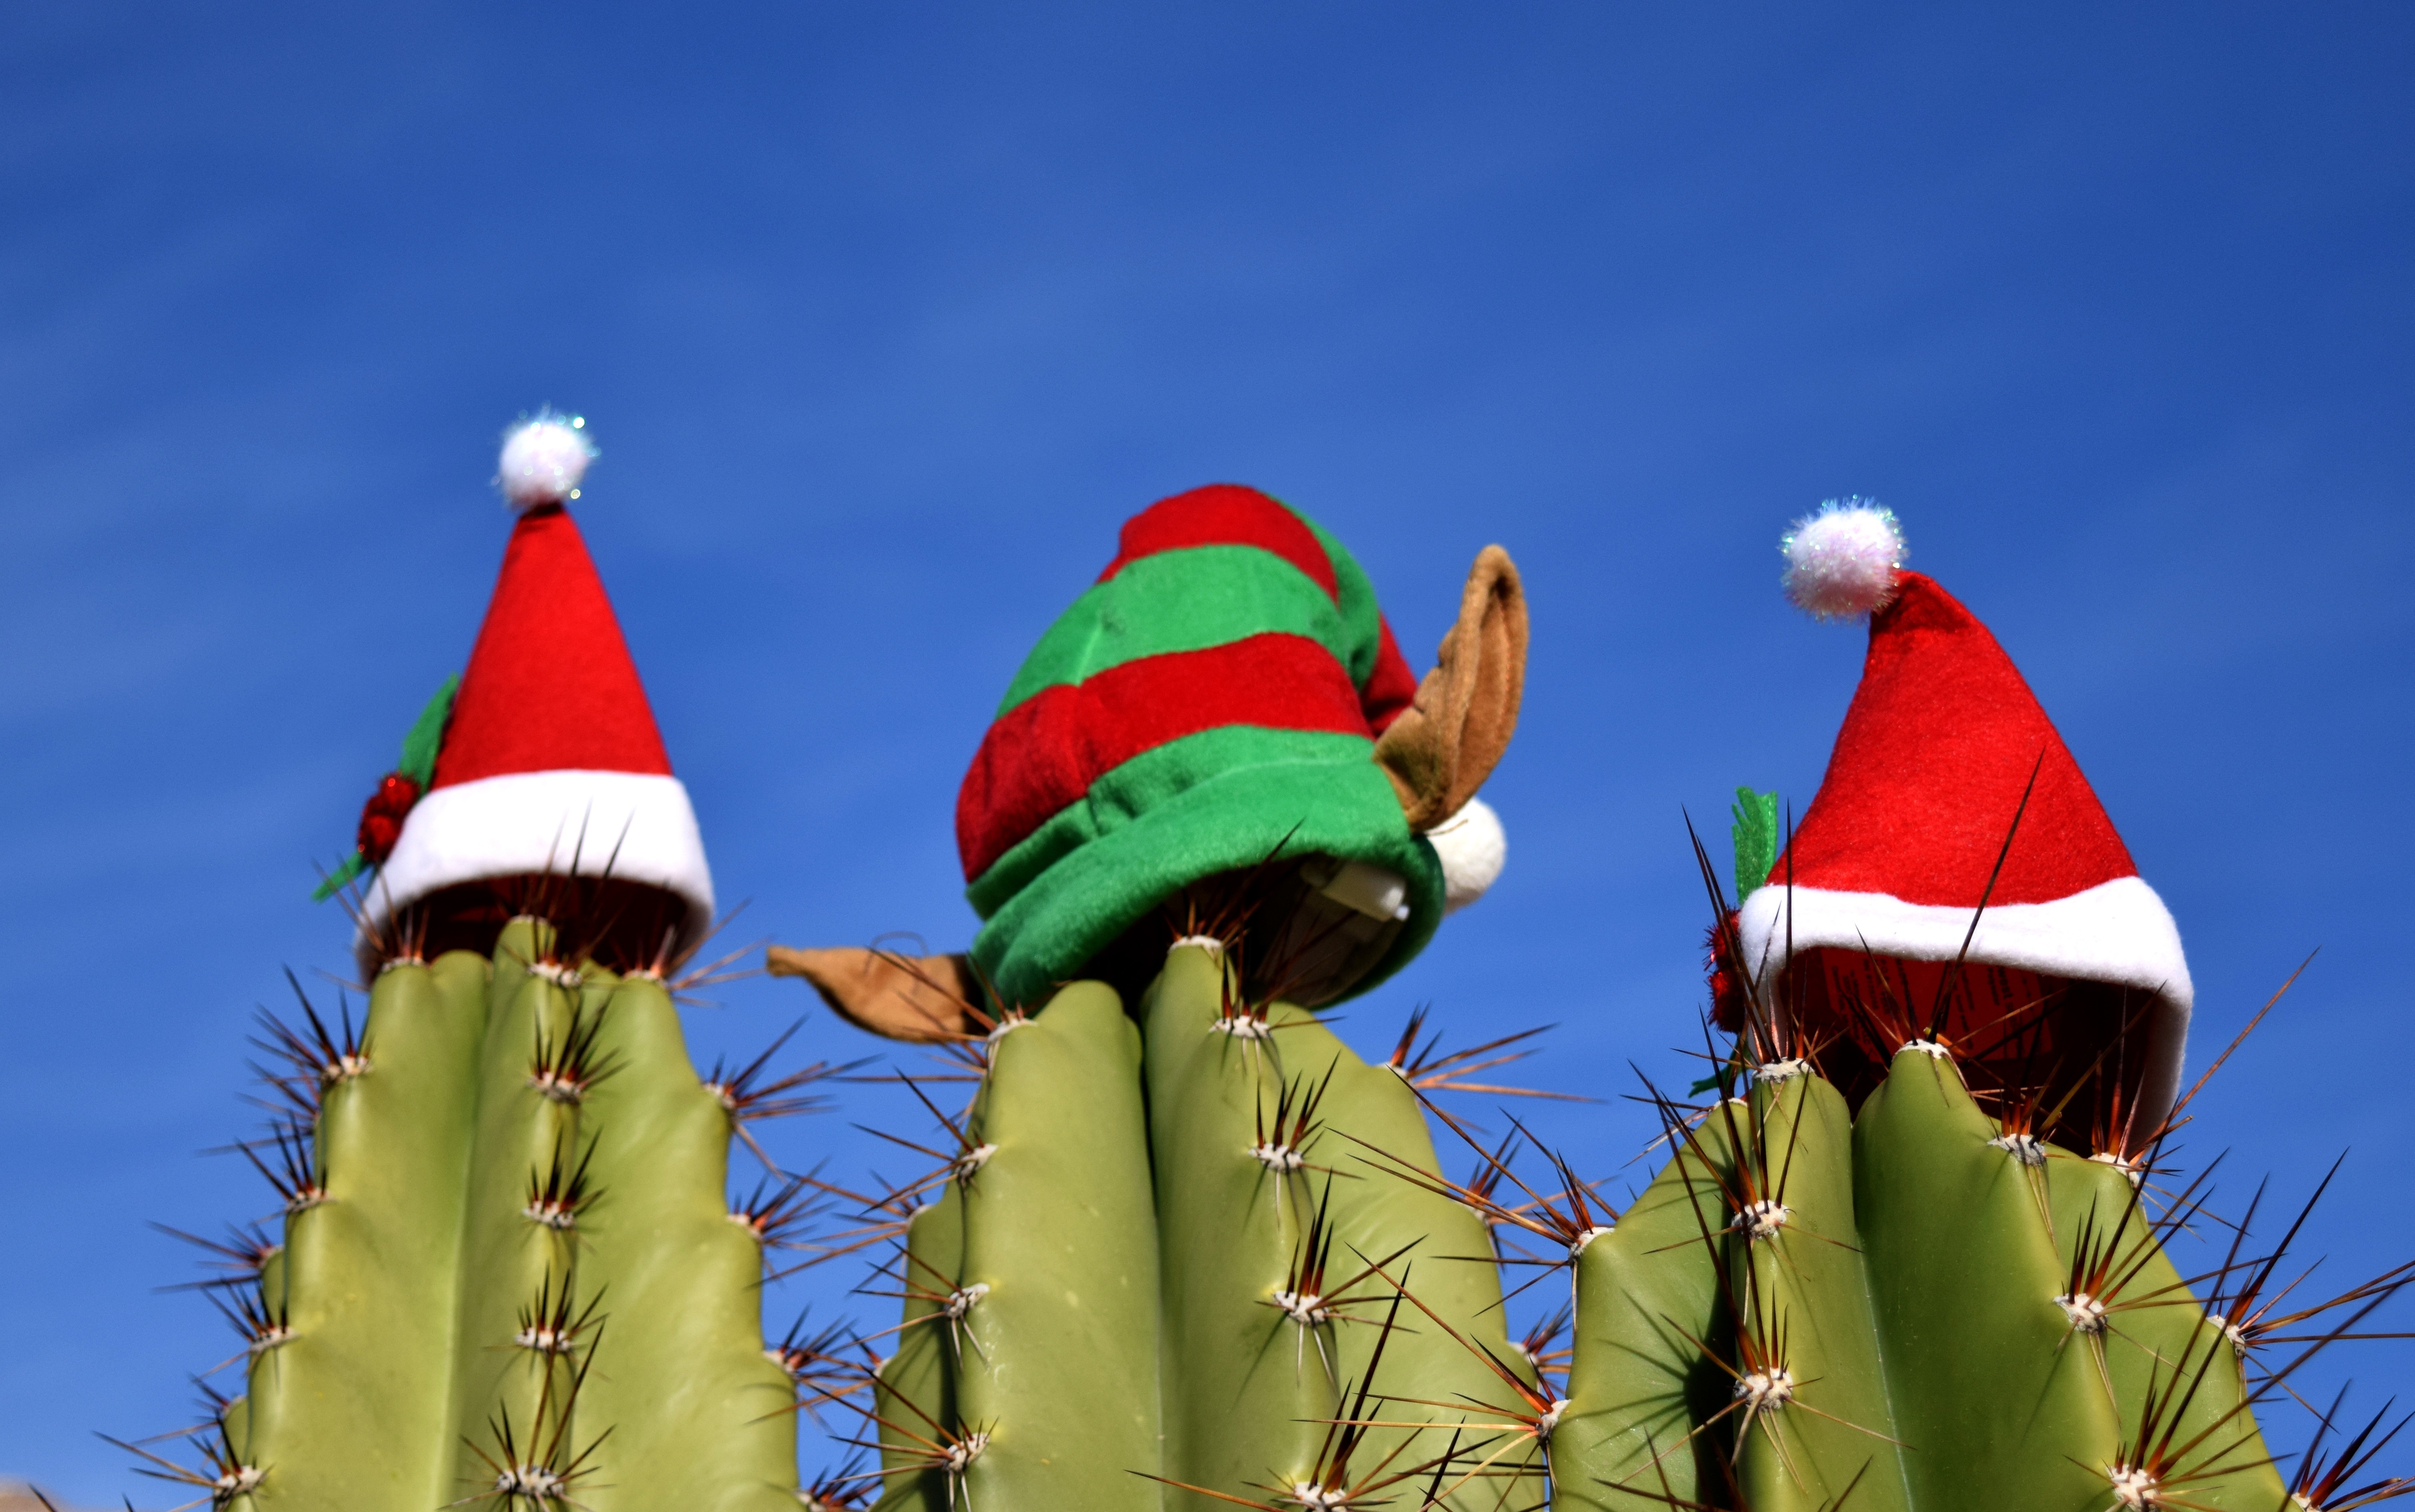
cactus, plant, flower, celebration, decoration, color, holiday, colorful, christmas, decor, festive, celebrate, seasonal, decorated, xmas, happy holidays, festivity, land plant